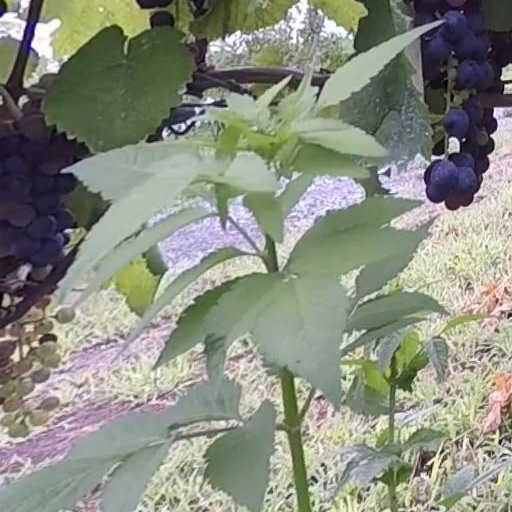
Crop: grape